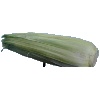
Label: images